Yesterday Girl

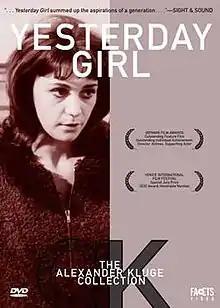

Yesterday Girl ("Farewell to Yesterday") is a 1966 drama film directed and written by Alexander Kluge. The film is based on the short story "Anita G." (1962), which is also by Alexander Kluge. The film tells the story of Anita G., a young East German migrant to West Germany and her struggle to adjust to her new life. The film is associated with New German Cinema.